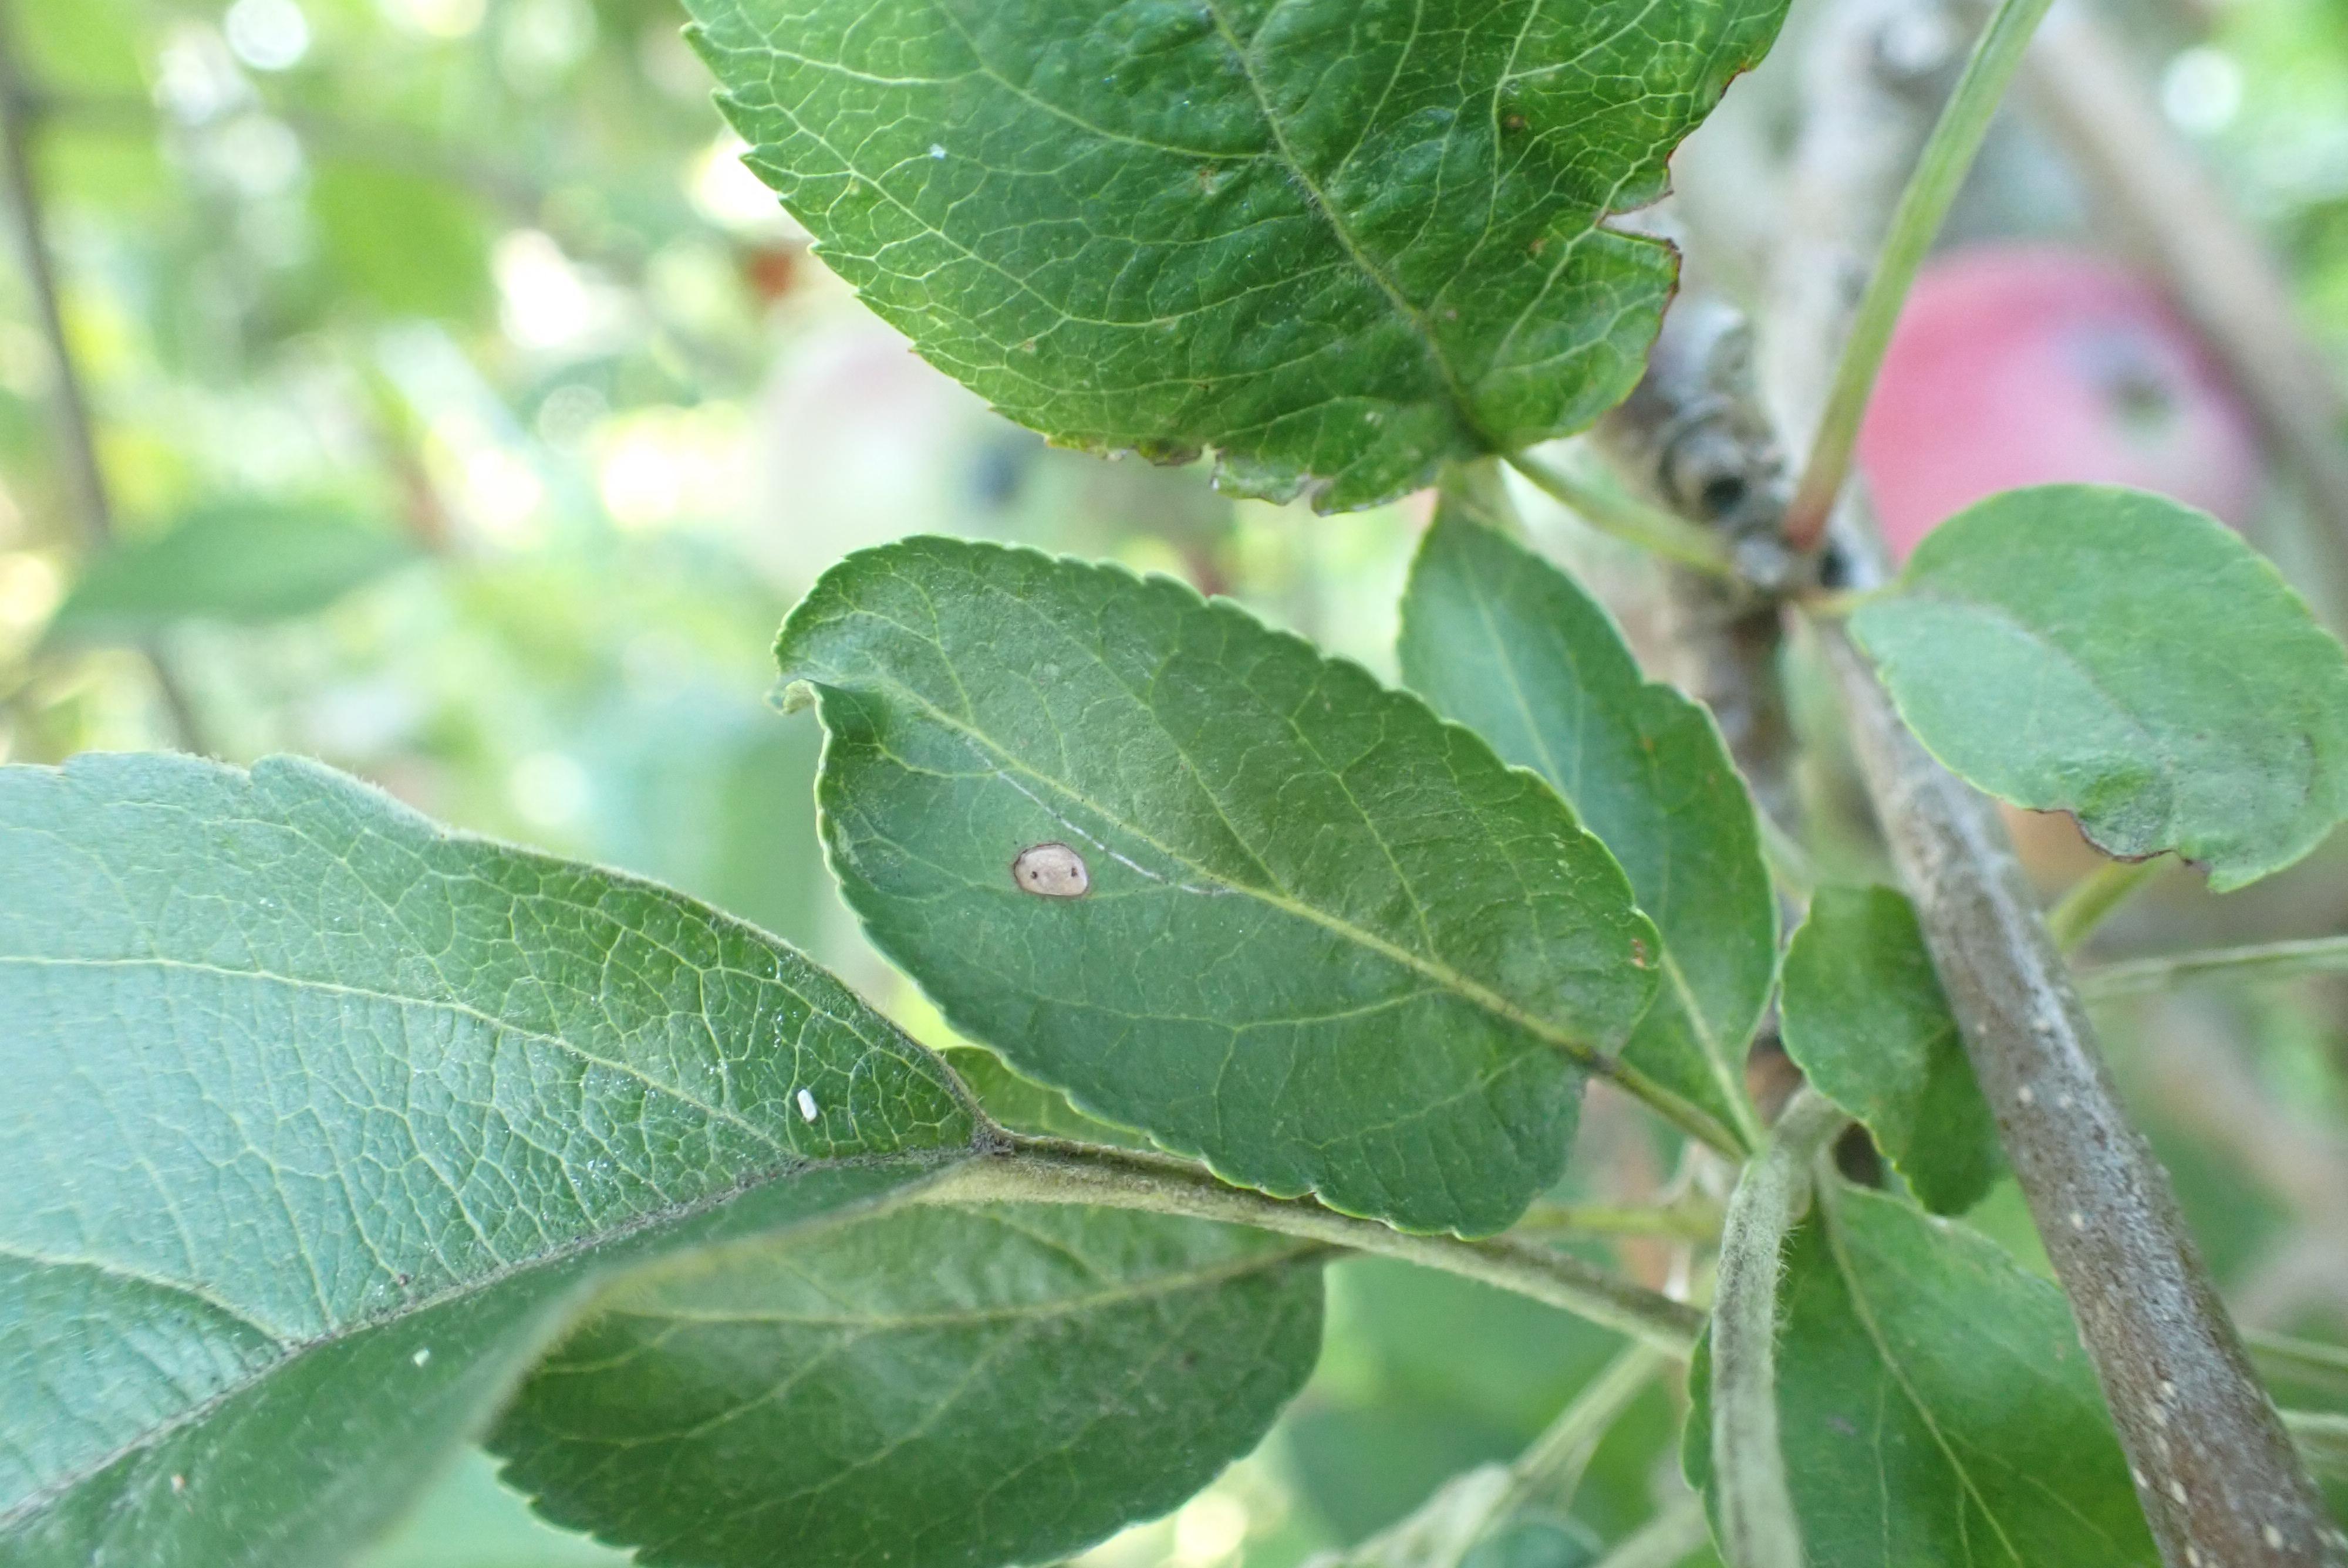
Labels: frog_eye_leaf_spot